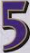
Number: 5